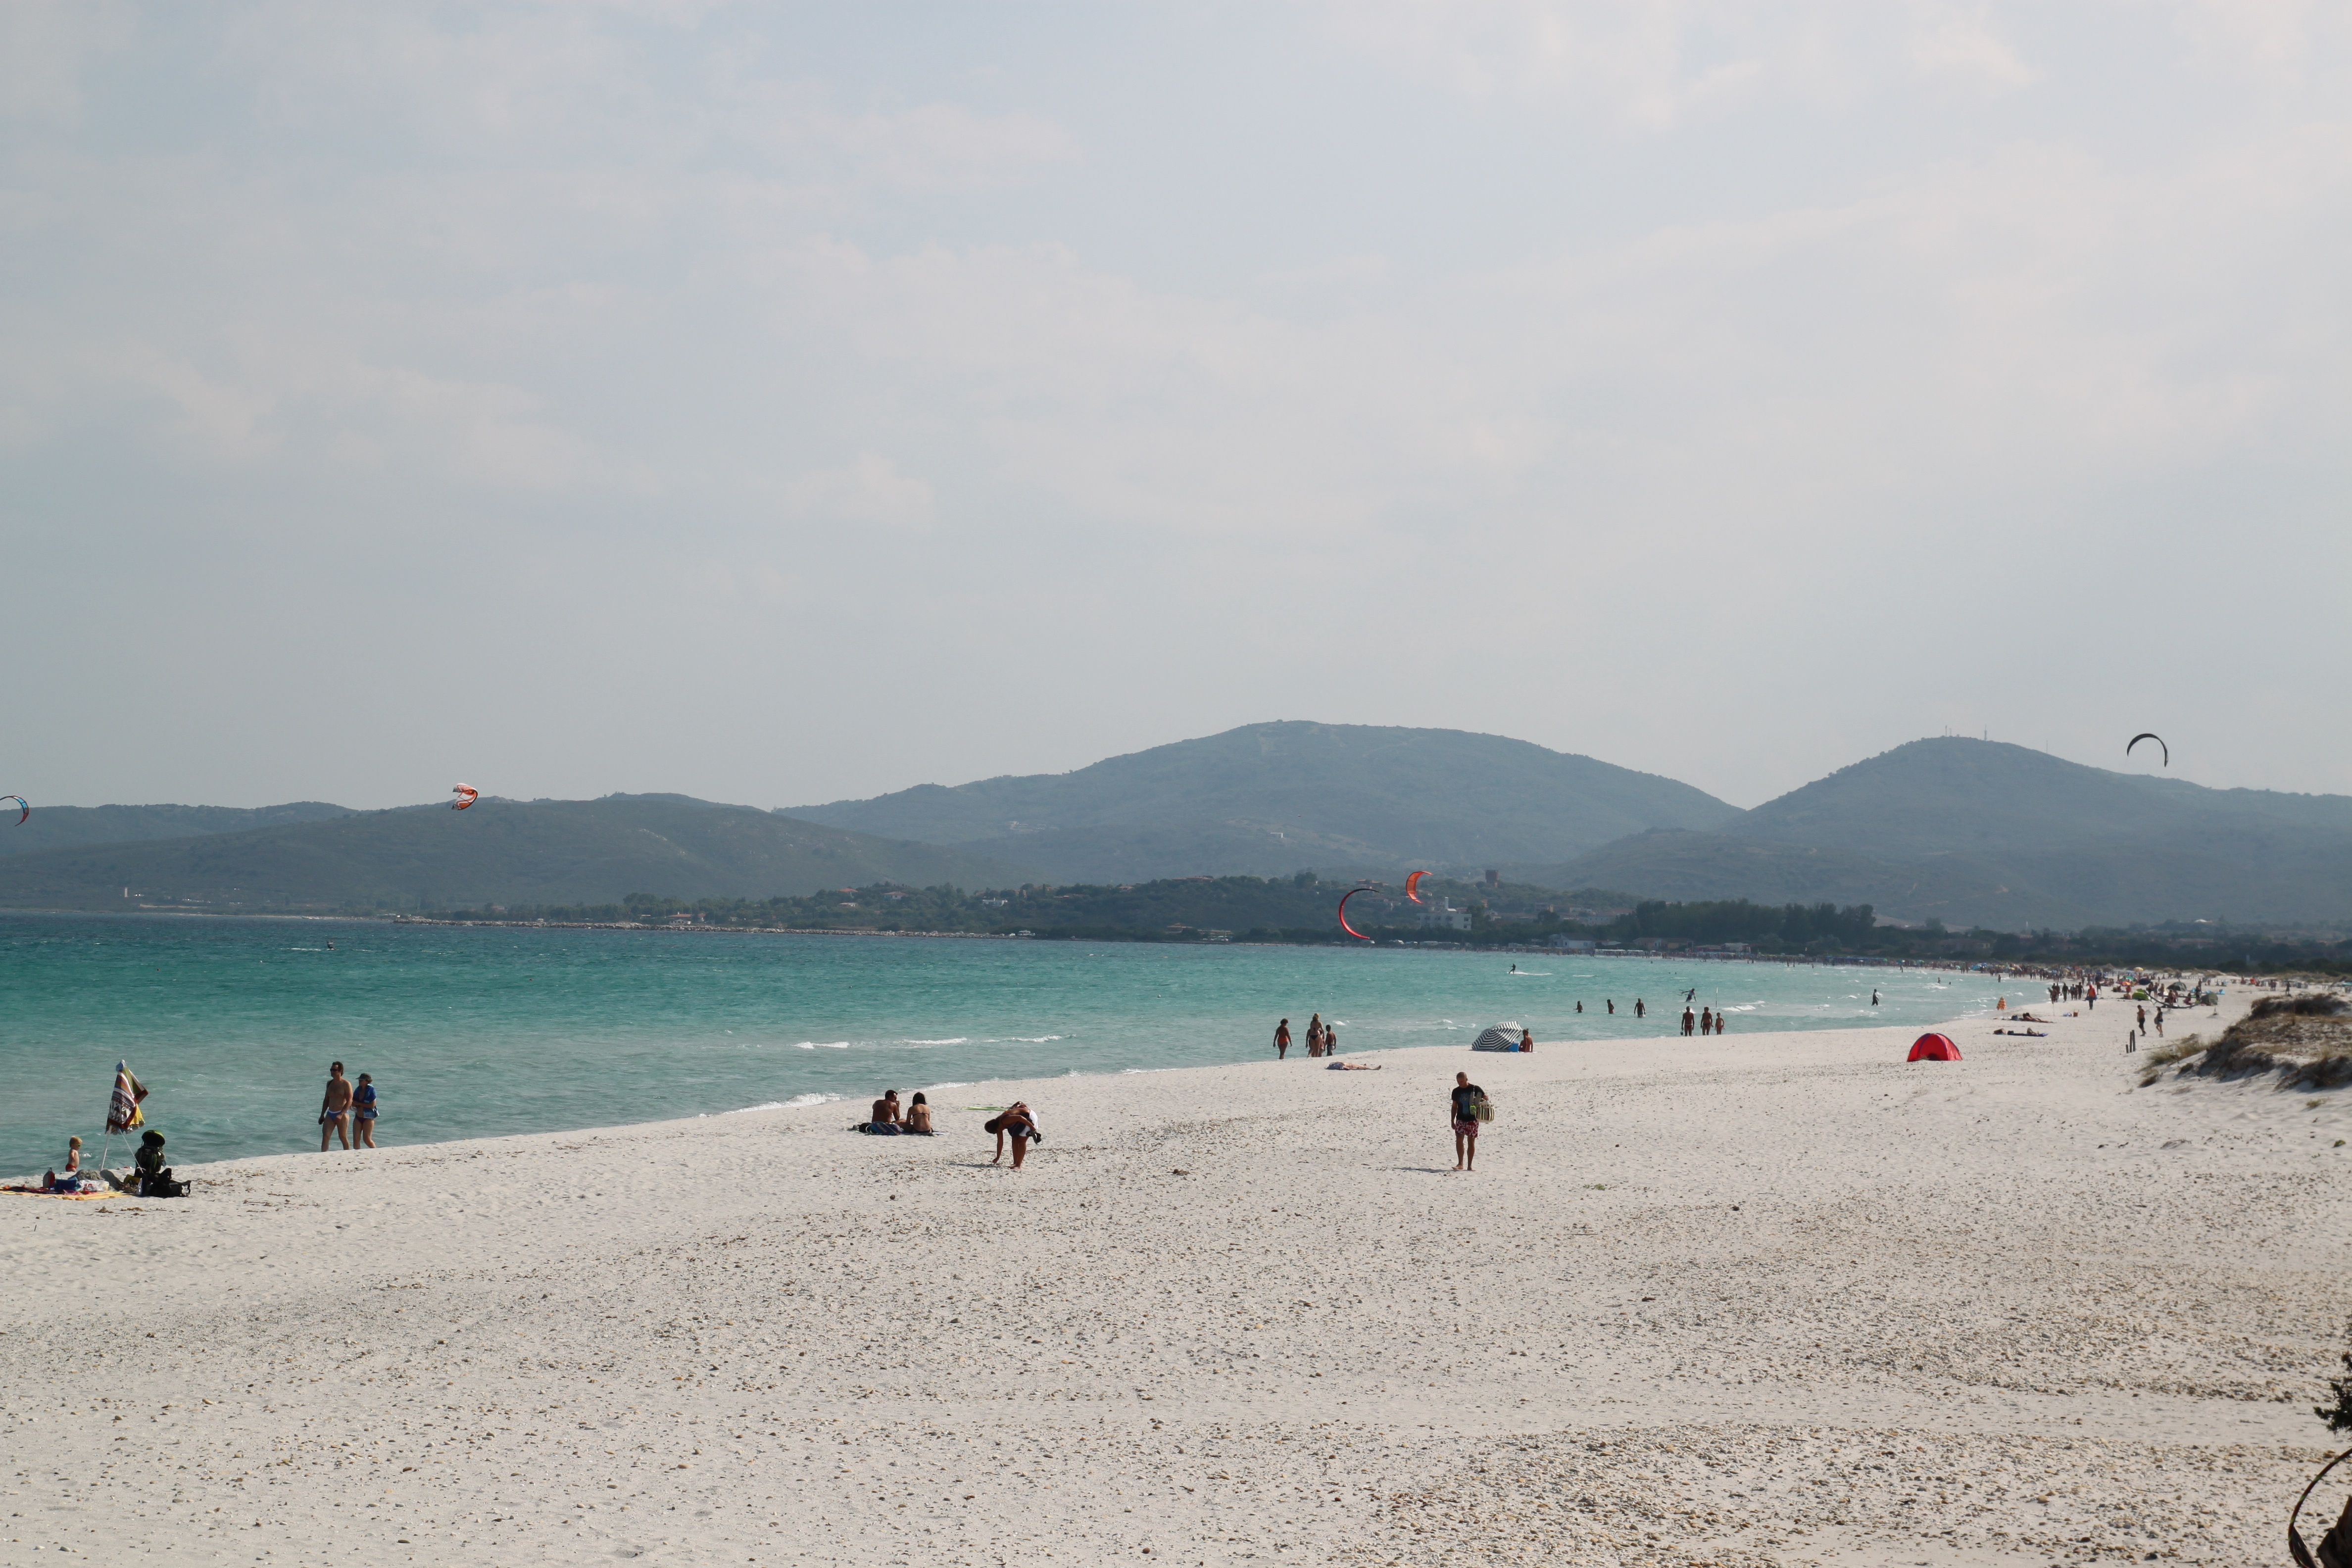
beach, sea, coast, sand, ocean, horizon, shore, vacation, bay, italy, body of water, cape, sardinia